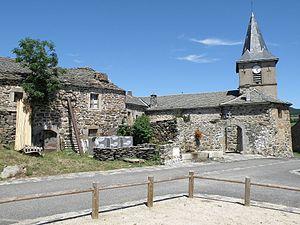
Champclause, comm. de la Haute-Loire, France (Auvergne). Village de Boussoulet